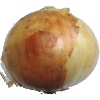
Label: white_onion